Artificial intelligence in industry

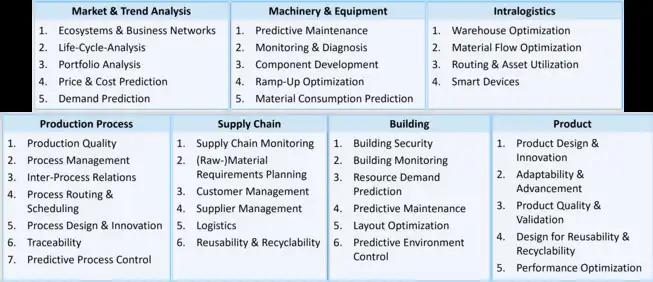
Taxonomy of application areas and application scenarios for machine learning and artificial intelligence in production

Each application area can be further divided into specific application scenarios that describe concrete AI/ML scenarios in production. While some application areas have a direct connection to production processes, others cover production adjacent fields like logistics or the factory building.